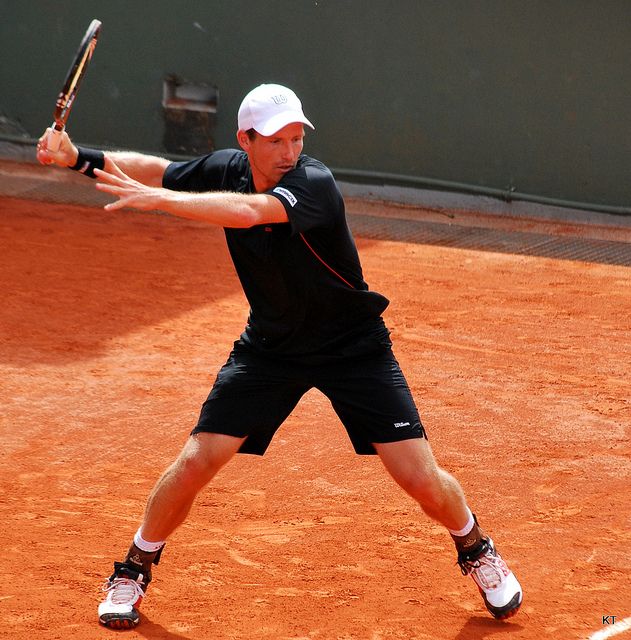
user: Given an image and a question. Answer the question in a short answer. Question: What kind of tennis stroke is this? Short Answer:
assistant: forehand